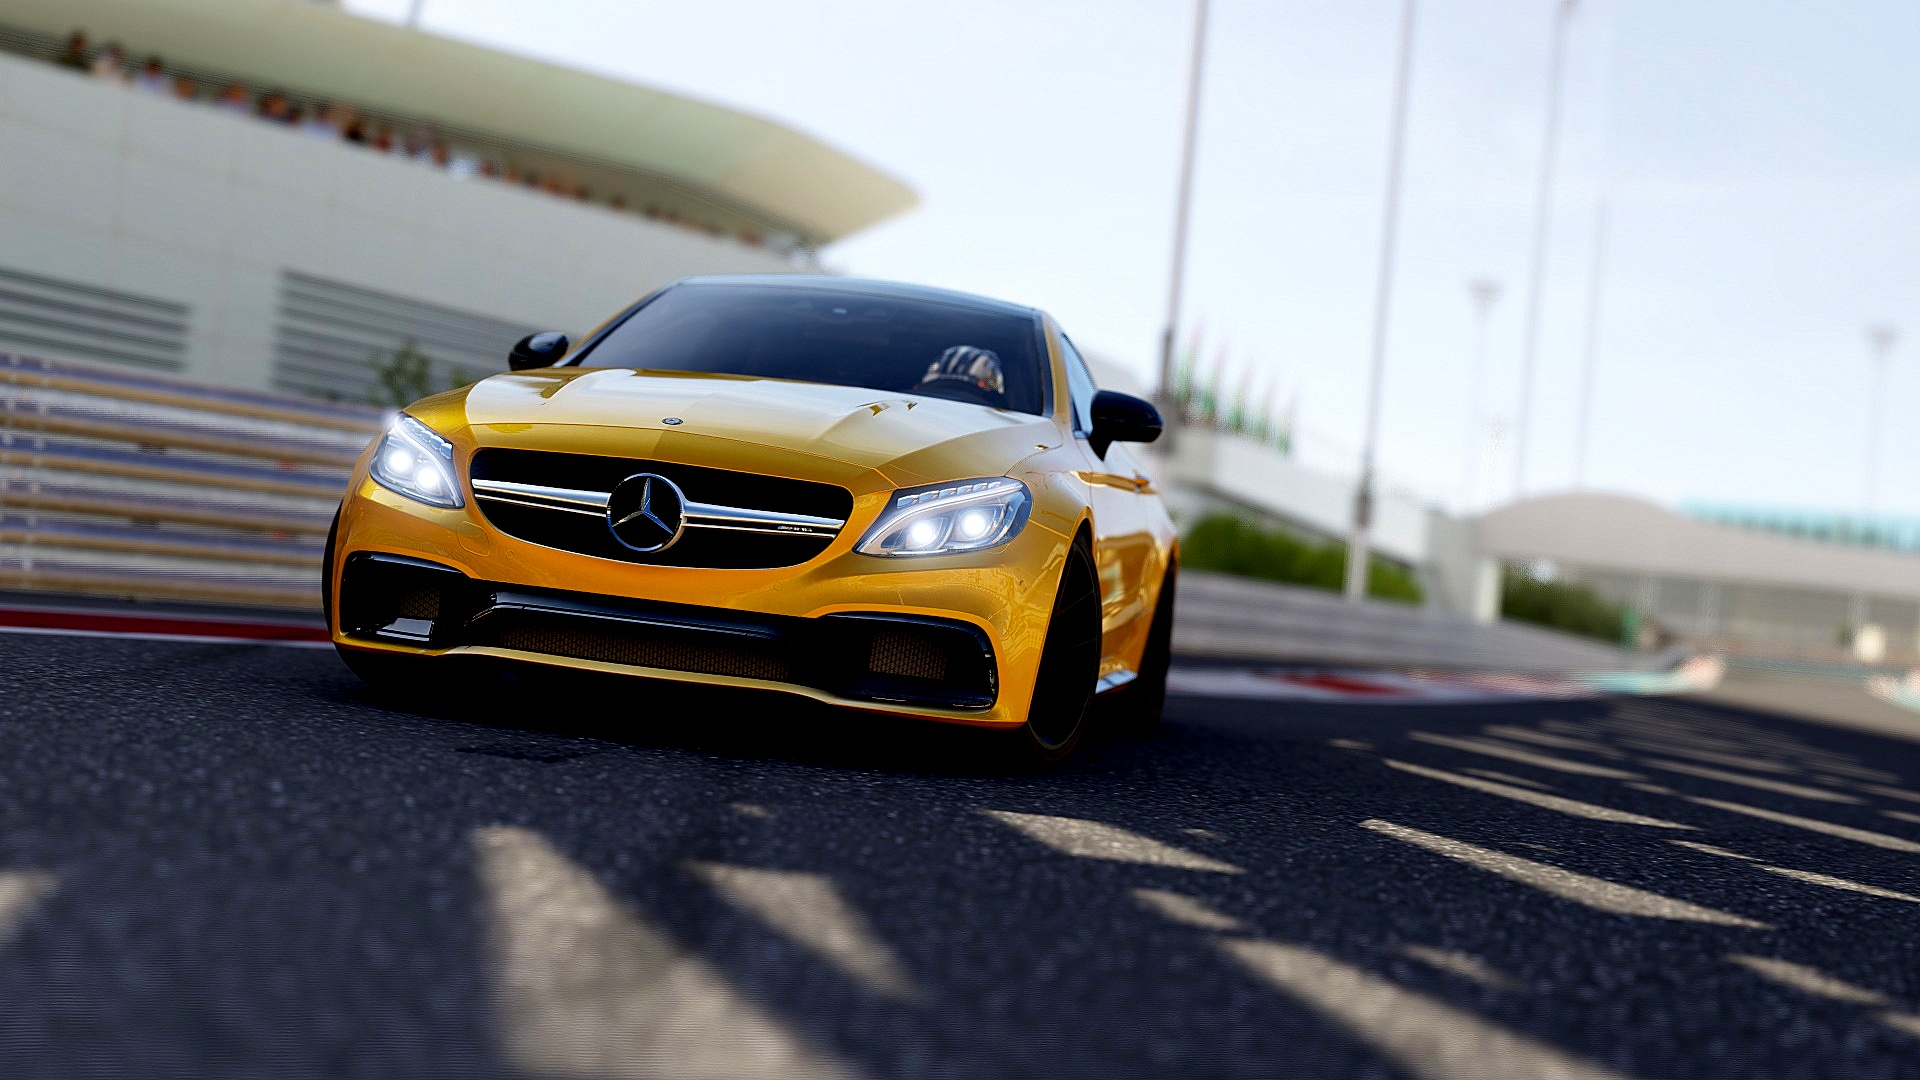
car, wheel, vehicle, sports car, bumper, supercar, sedan, mercedes benz, land vehicle, automobile make, automotive exterior, compact car, automotive design, luxury vehicle, family car